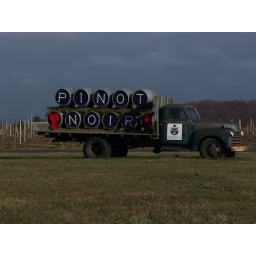
The Pinot Noir truck near Christmas. Note the red bows